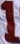
Number: 1